Stockton Beach

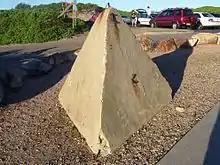
Tank trap at the northern end of the beach in Anna Bay

World War II resulted in fortifications against a possible amphibious assault by Imperial Japanese forces being installed along the beach. Many of these fortifications, in the form of barbed wire entanglements and concrete pyramid shaped blocks, commonly known as tank traps, may be seen along the beach. Some of the tank traps from the northern end of the beach have been removed and relocated to near the parking area at Birubi Point in Anna Bay while most from the southern end of the beach may be found outside Fort Wallace in Stockton. Some of the tank traps remain submerged and pose a hazard to swimmers.